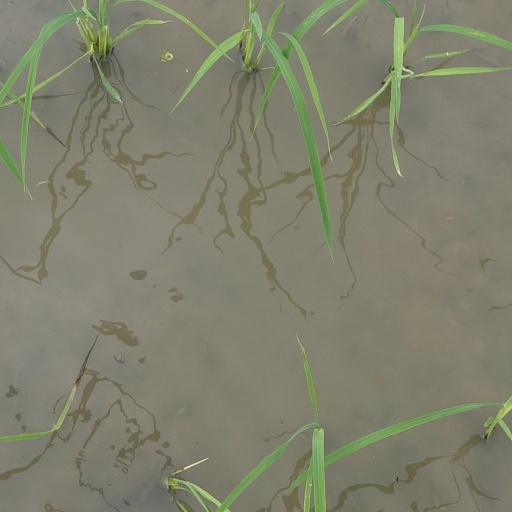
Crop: rice